Formartine and Buchan Railway

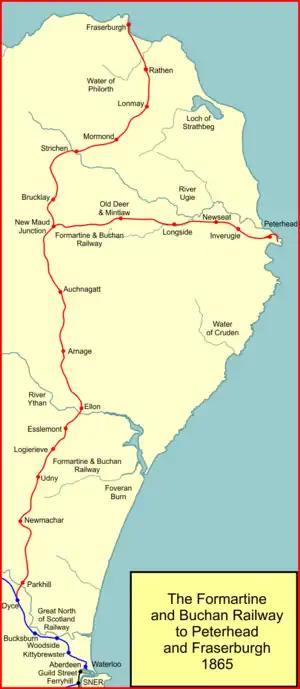
The Formartine and Buchan Railway system in 1865

A branch line to Peterhead and Fraserburgh was contemplated in 1846 but not proceeded with because of the financial collapse following the Railway Mania. The region was one of the most fertile and prosperous parts of Aberdeenshire, and the important fishing ports of Peterhead and Fraserburgh lay in the area.